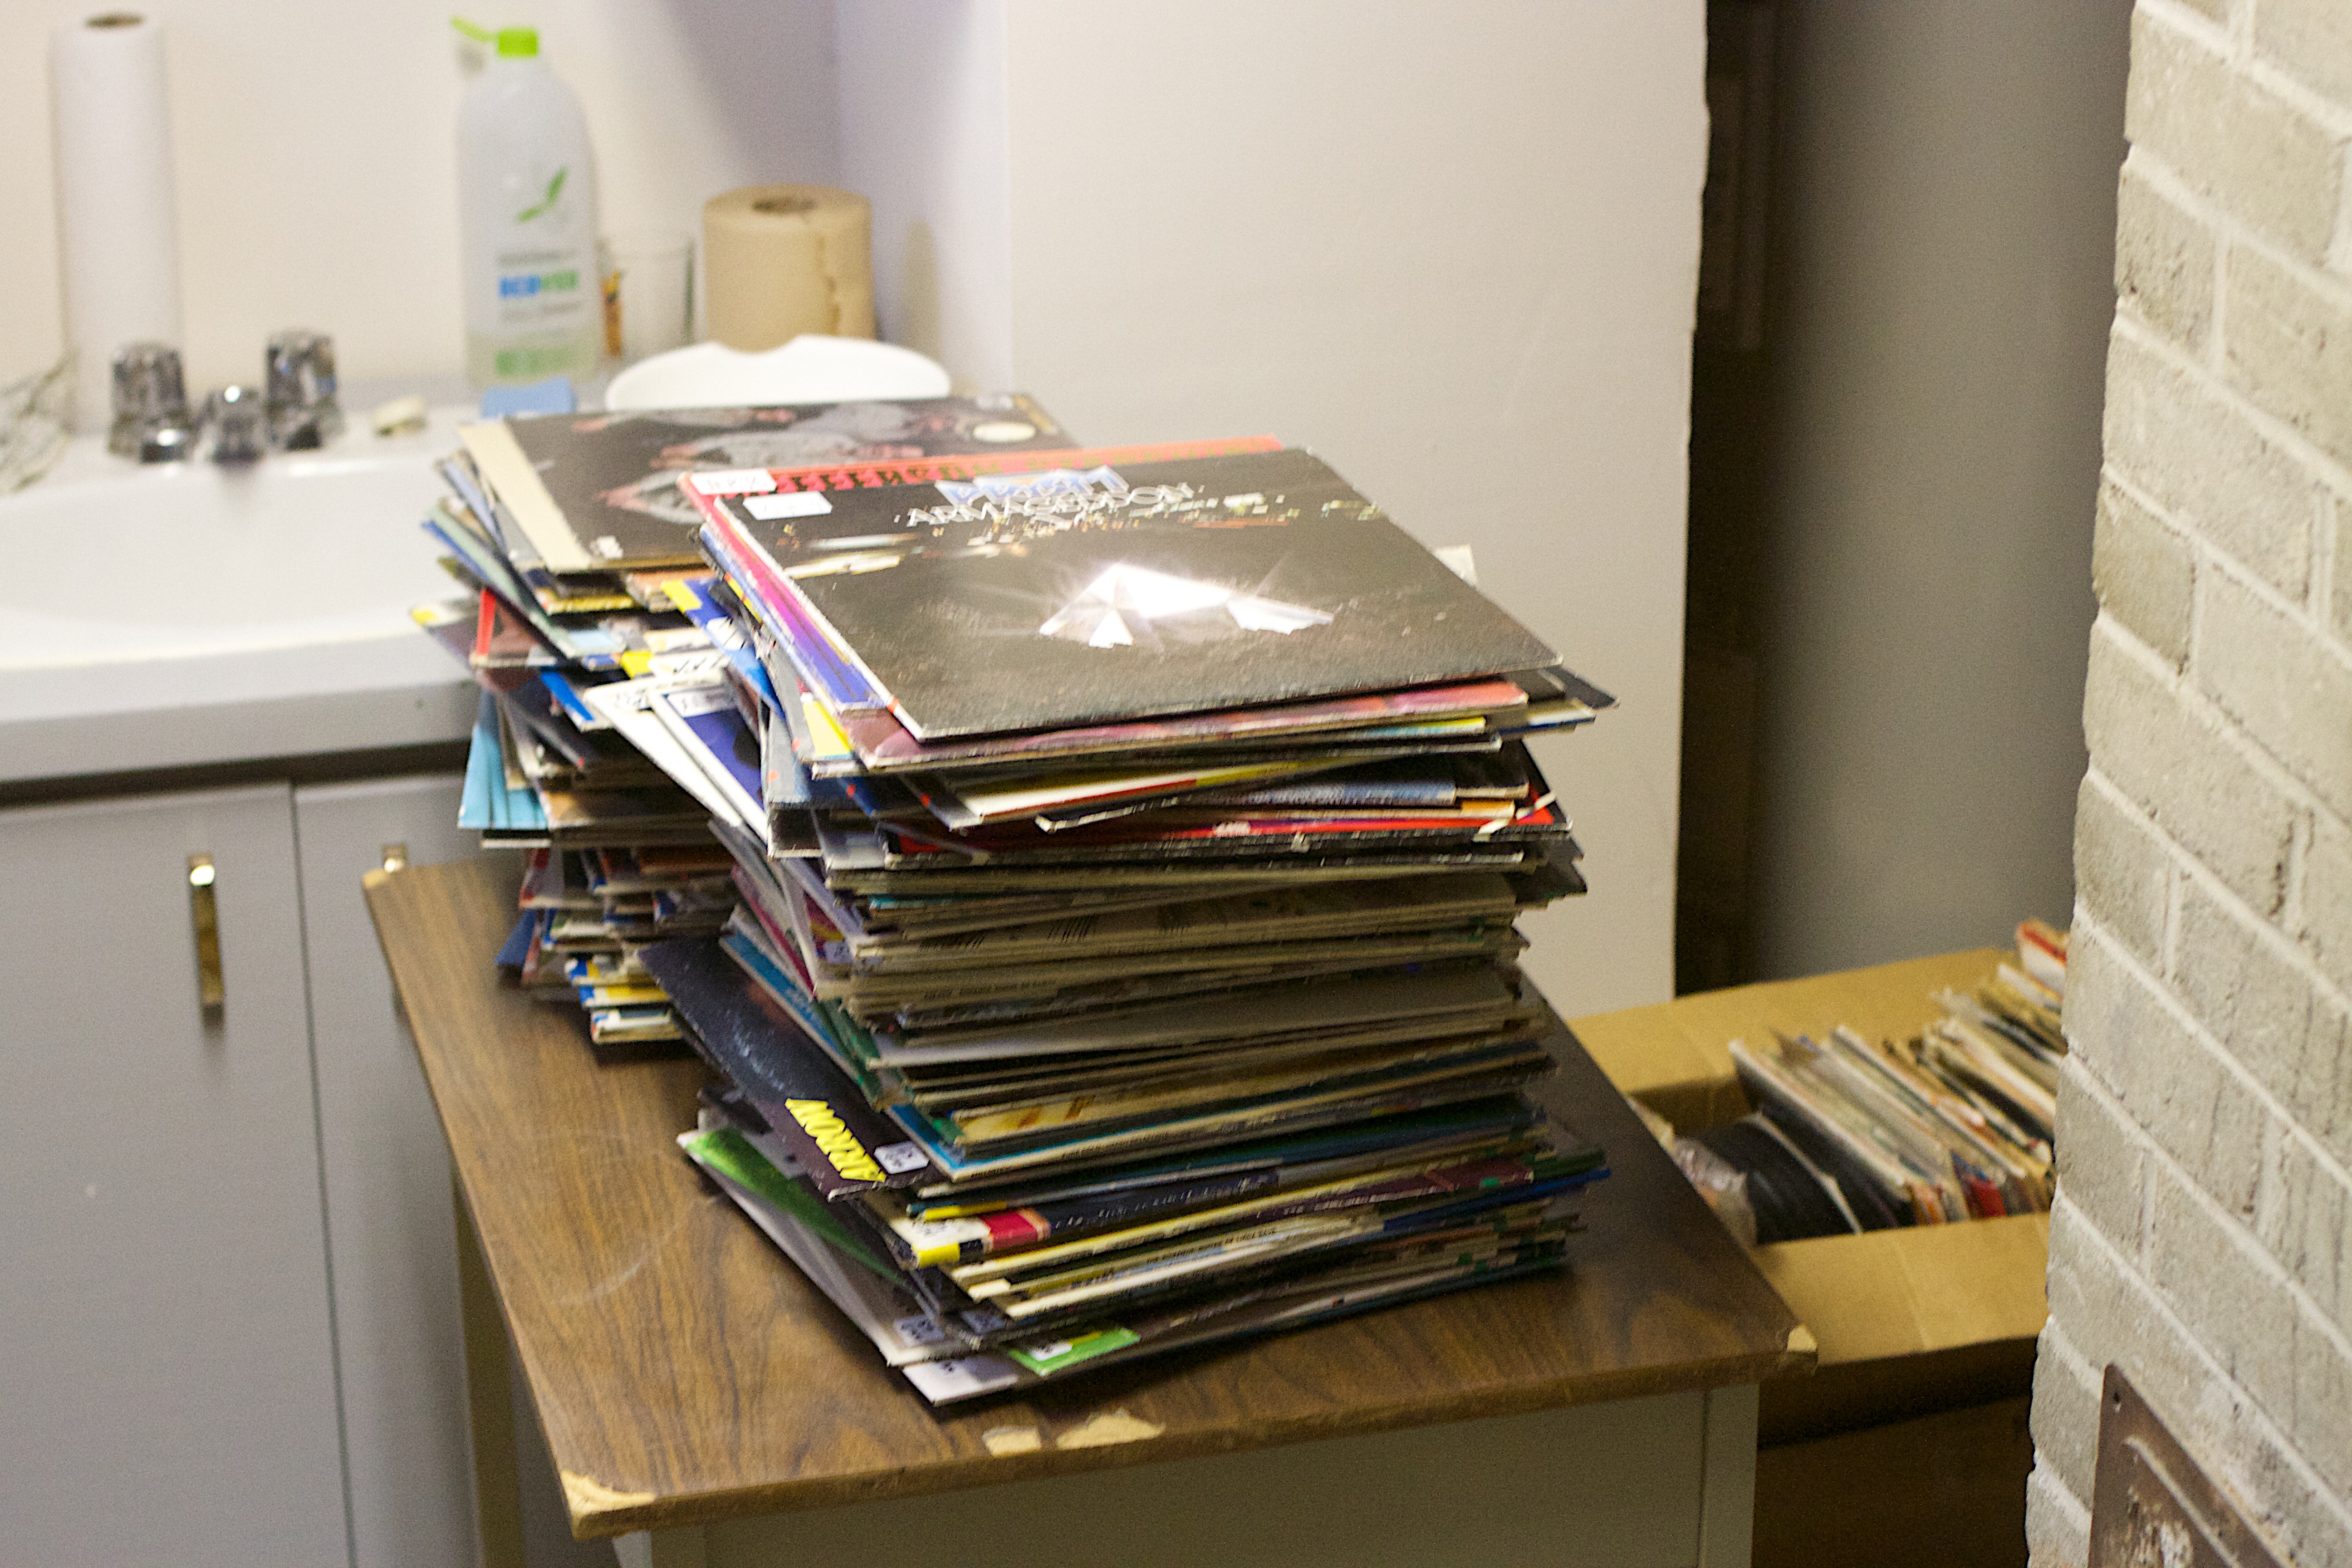
table, wood, home, shelf, living room, furniture, room, radio, interior design, art, design, cfbx